Karanthattankudi

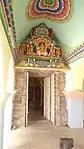
Vasistesvarar temple

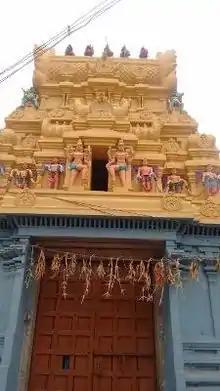
Jain temple

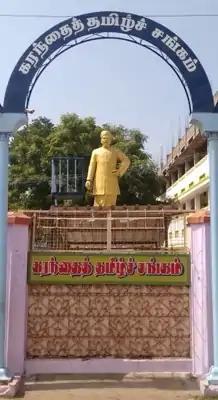
Tamil Sangam

Karunthattankudi, also known as Karunthittaikkudi and Karanthai, is a small town near Thanjavur in Tamil Nadu, India.